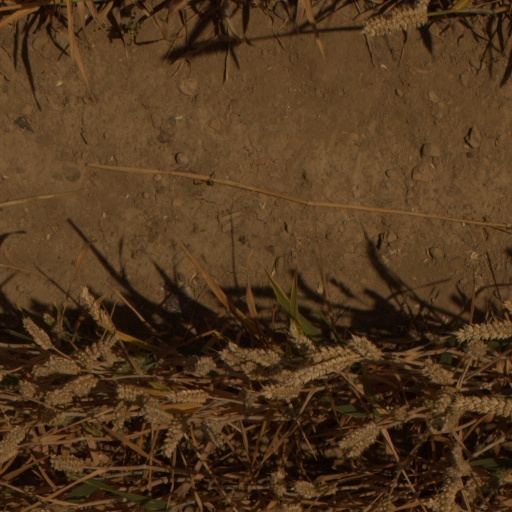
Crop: wheat